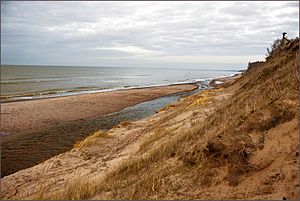
Jūrkalnes pagasts
Østersøkysten i Jūrkalnes pagasts
Jūrkalnes pagasts er en territorial enhed i Ventspils novads i Letland. Pagasten havde 369 indbyggere i 2010 og 349 indbyggere i 2016 og omfatter et areal på 99,60 kvadratkilometer. Hovedbyen i pagasten er Jūrkalne.